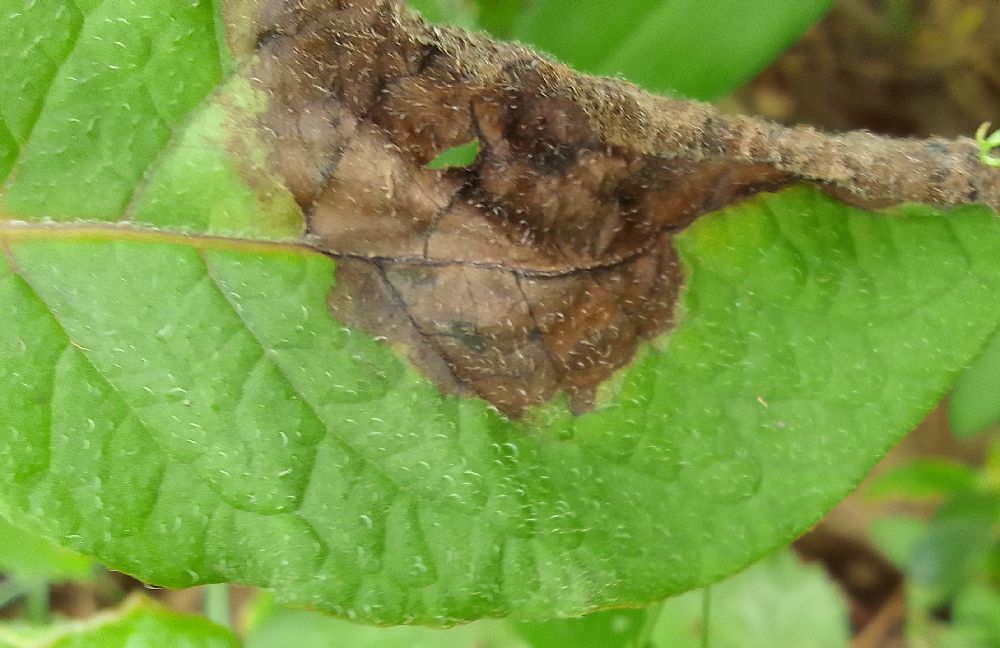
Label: Late blight